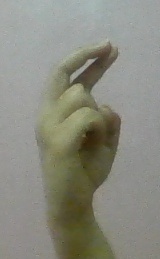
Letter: zay